California (1947 film)

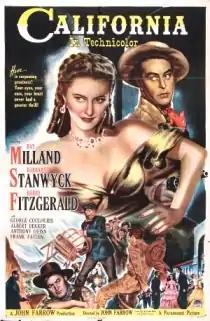
Theatrical release poster

California is a 1947 American Western film directed by John Farrow and featuring Ray Milland, Barbara Stanwyck, and Barry Fitzgerald. Stanwyck's singing voice was dubbed by Kay St. Germaine.